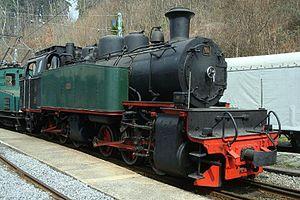
Le chemin de fer-musée Blonay-Chamby est un musée vivant du chemin de fer, créé, développé et animé par une équipe de bénévoles. Il rassemble une collection de matériel roulant ferroviaire à voie métrique sur le site de Chaulin-Chamby, et fait circuler des trains touristiques et historiques, notamment de mai à octobre sur les 3 kilomètres de la ligne de montagne de la gare de Blonay à Chamby. Il est situé sur les hauts de la Riviera vaudoise, proche du lac Léman en Suisse romande, à proximité des villes de Vevey et Montreux.